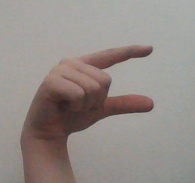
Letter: dal